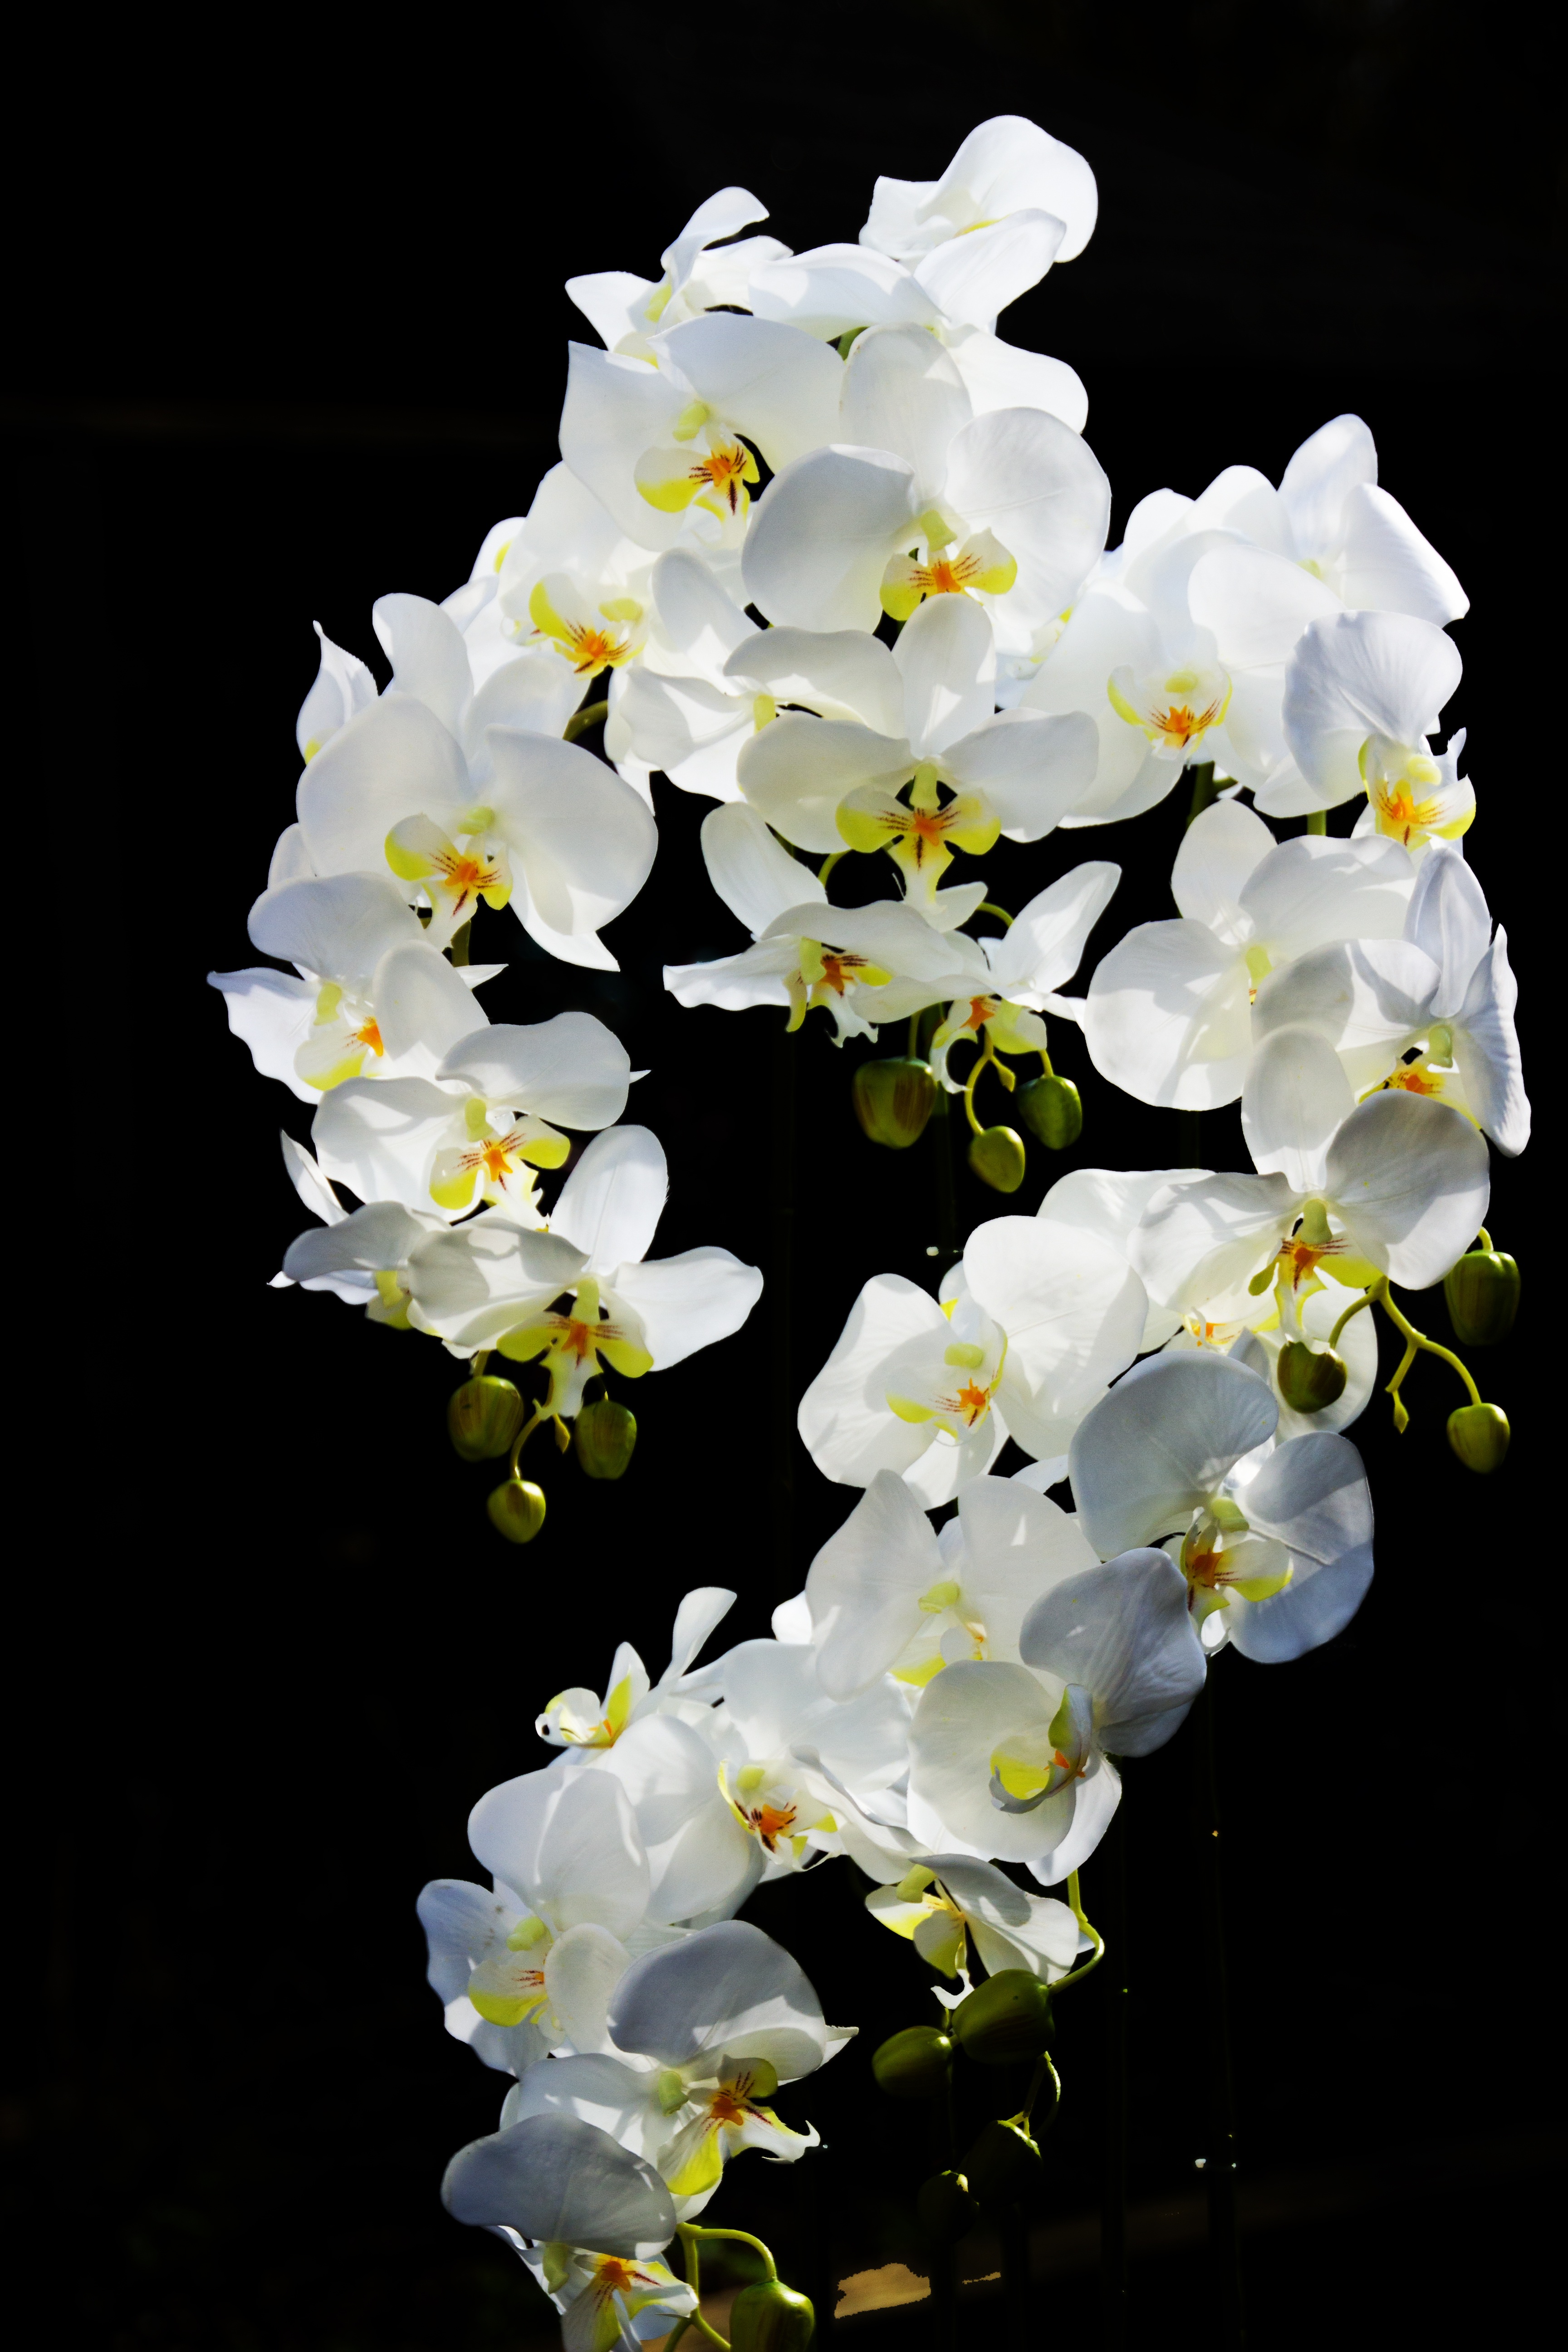
branch, blossom, plant, flower, petal, yellow, flora, orchid, orchids, macro photography, jasmine, flowering plant, dendrobium, land plant, moth orchid